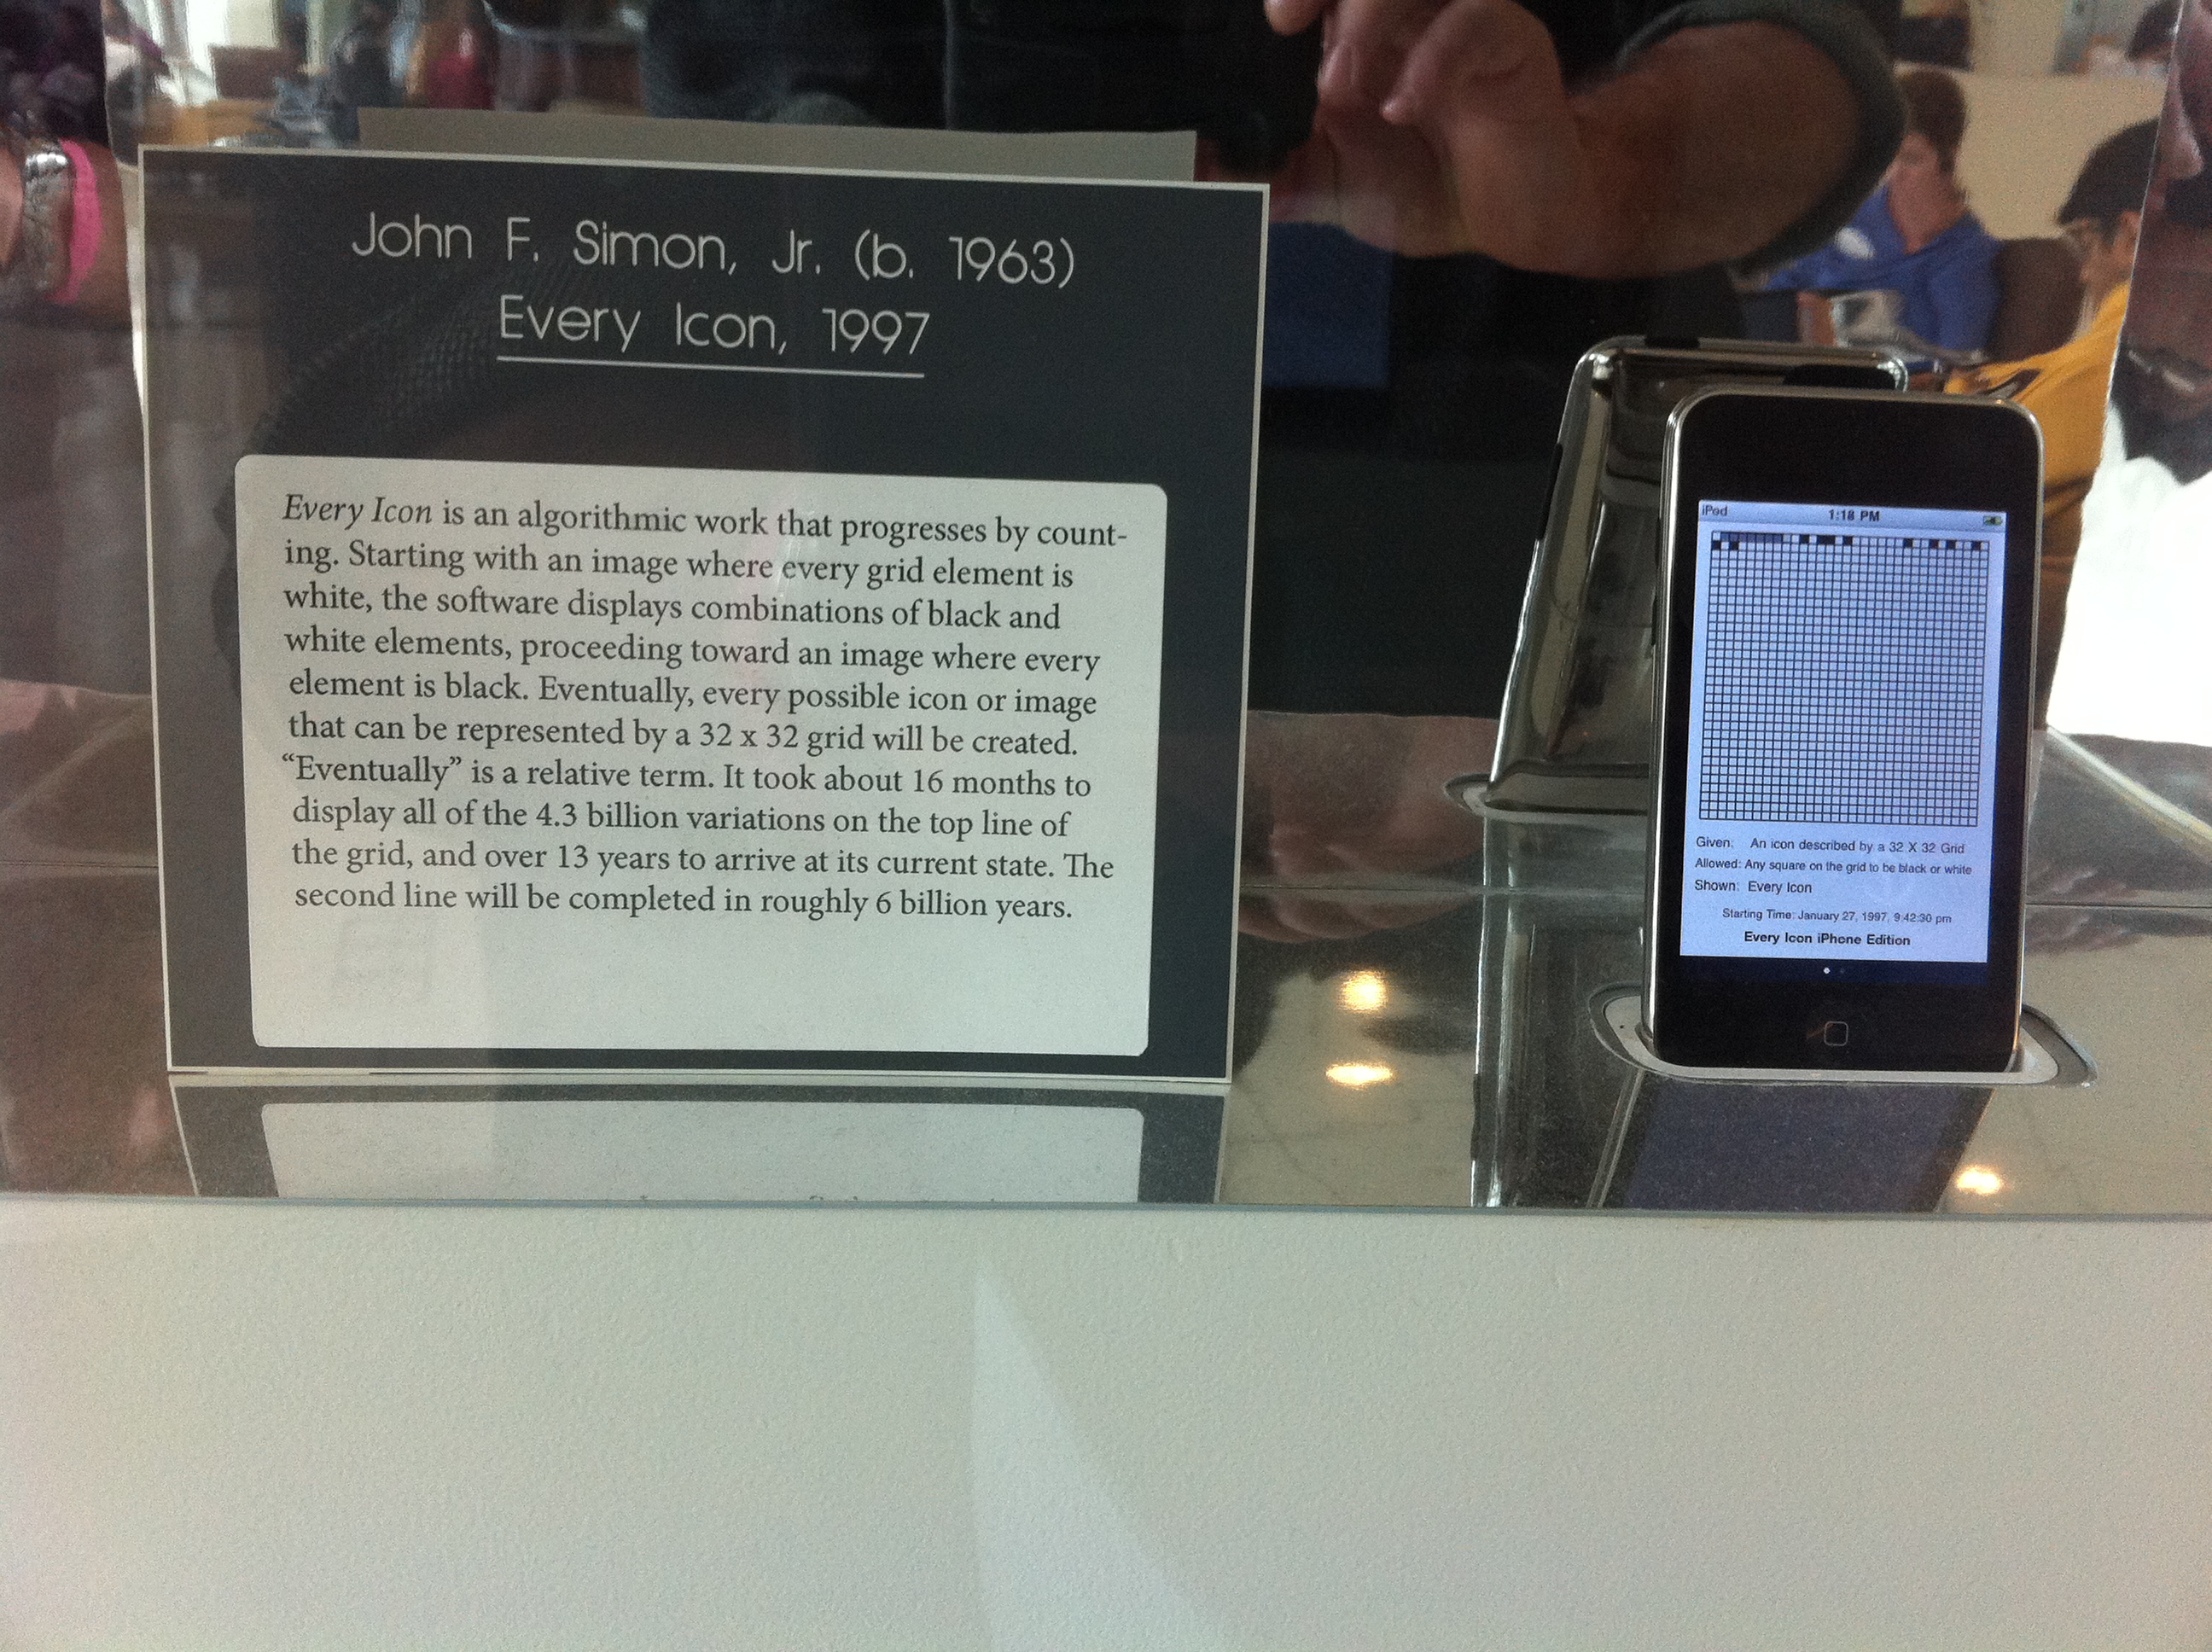
writing, technology, gadget